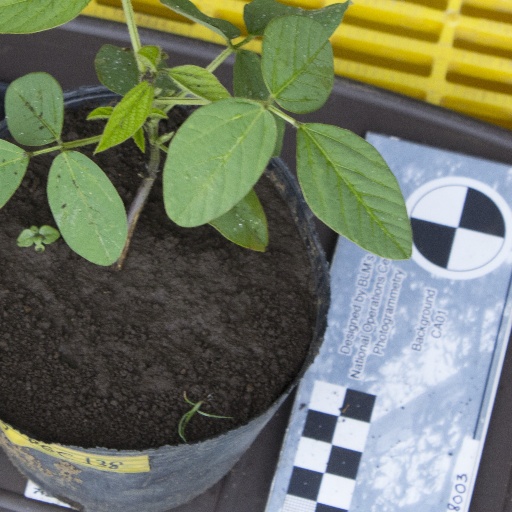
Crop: soybean